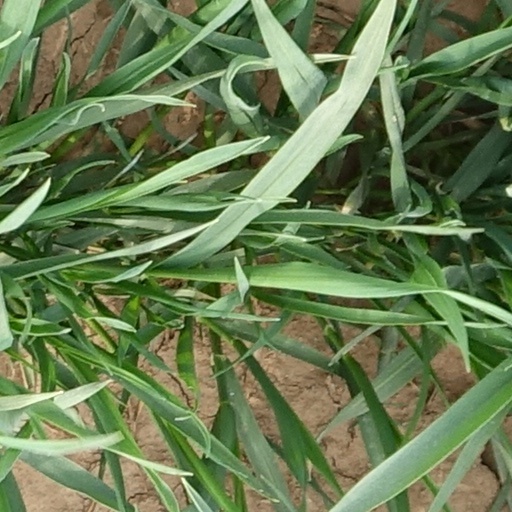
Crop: wheat